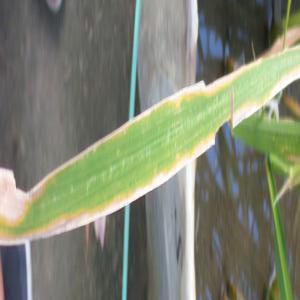
Disease: Bacterialblight